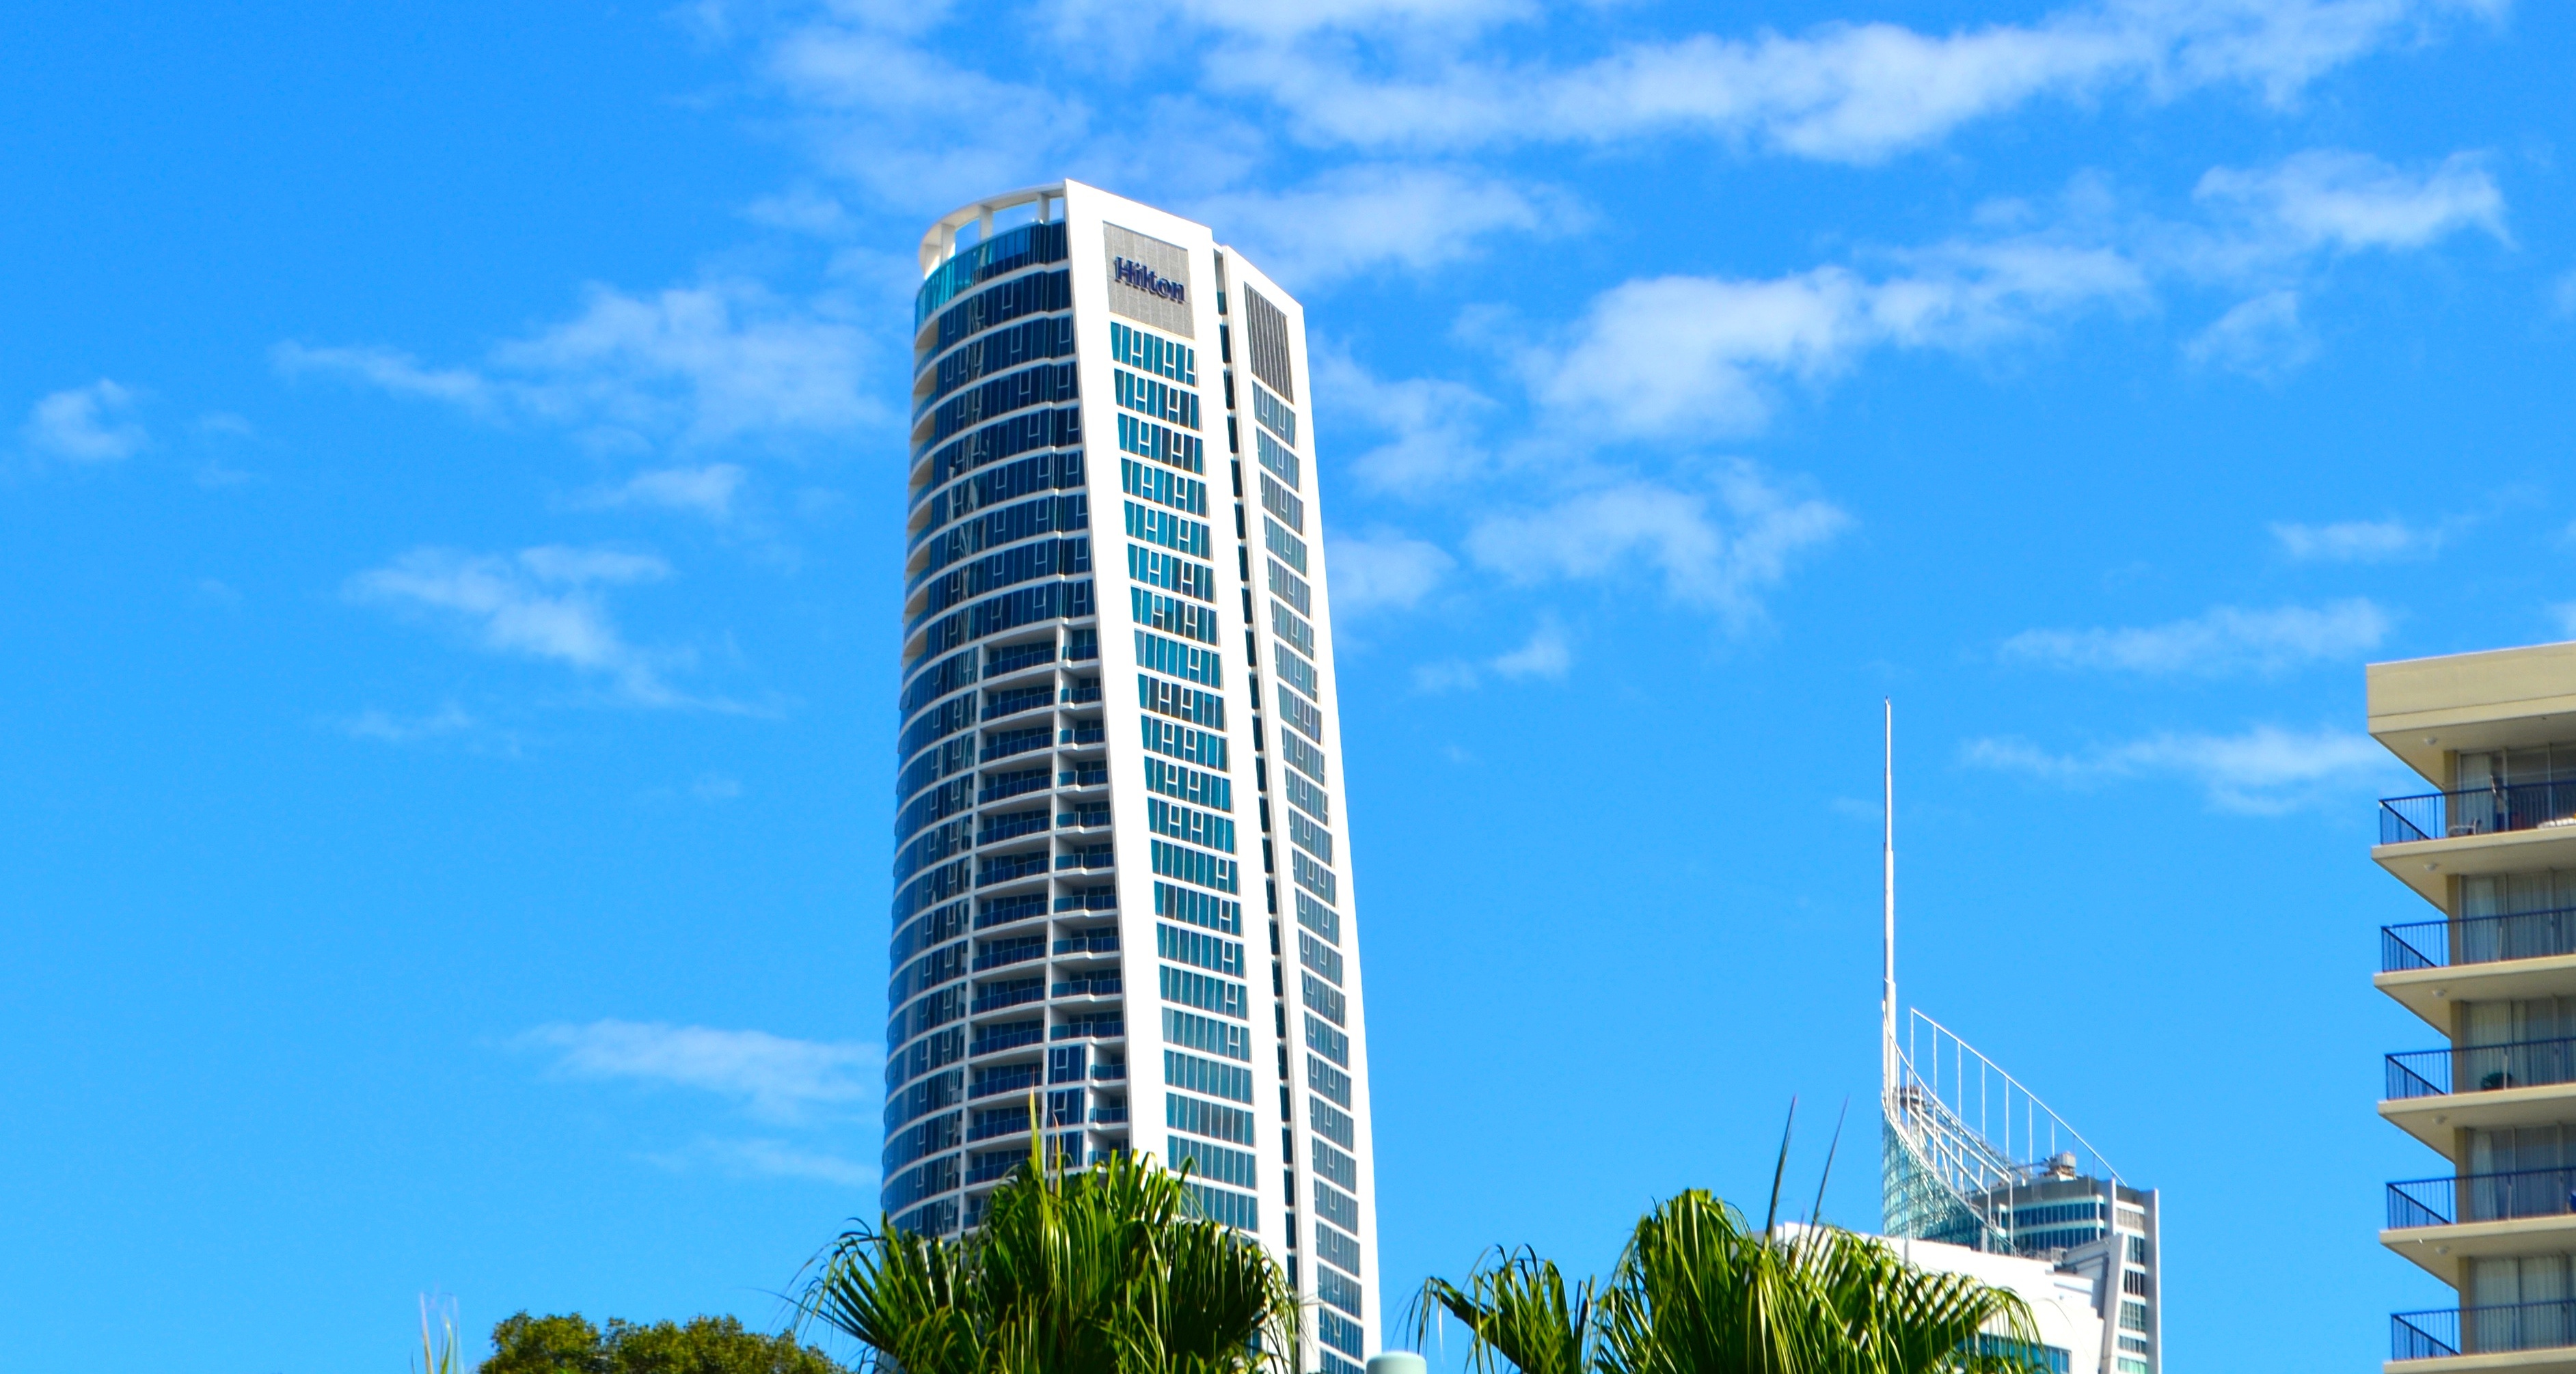
building, skyscraper, cityscape, downtown, travel, tower, landmark, facade, tower block, hotel, apartments, headquarters, metropolis, condominium, gold coast, residential area, metropolitan area